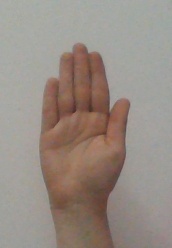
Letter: seen